Kikeriki

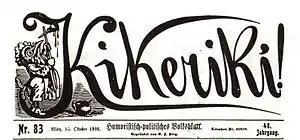

The Kikeriki (Cock-a-doodle-do) was a satirical magazine published in Vienna, Austria, between 1861 and 1933.